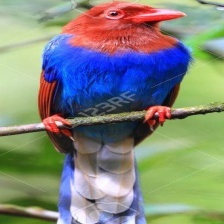
Species: SRI LANKA BLUE MAGPIE
Scientific name: UROCISSA ORNATA
ImageNet parent category: magpie